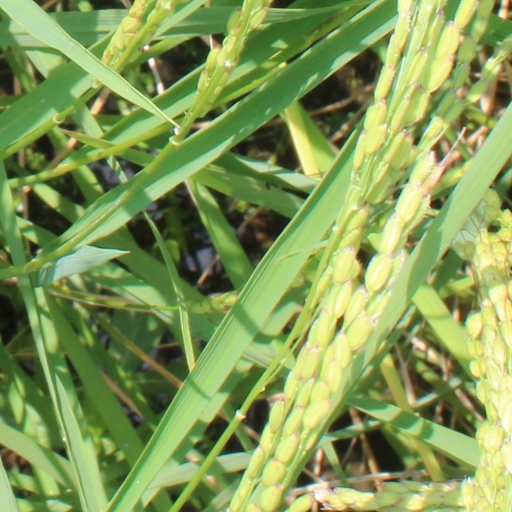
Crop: rice